Deane, Greater Manchester

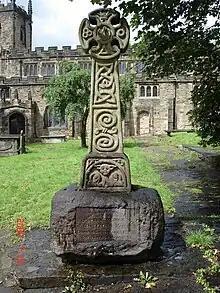
George Marsh memorial

Deane is an area of Bolton, in Greater Manchester, England. It is about south west of Bolton and northwest of Manchester.